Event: Nepal Earthquake
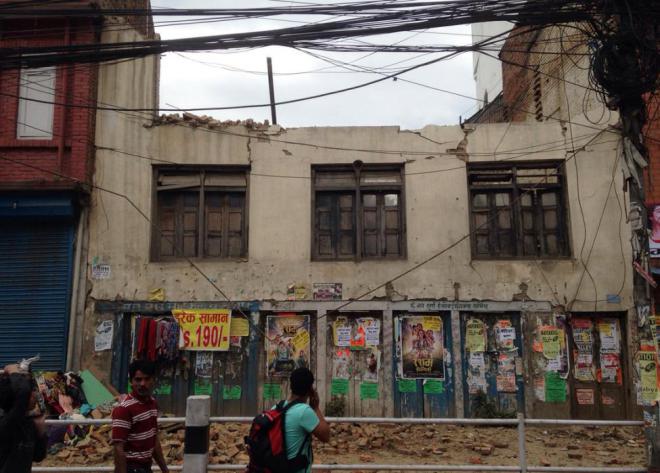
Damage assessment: damage